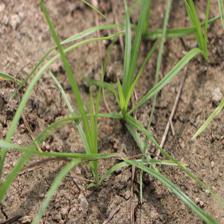
Label: Grass